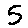
Label: 5